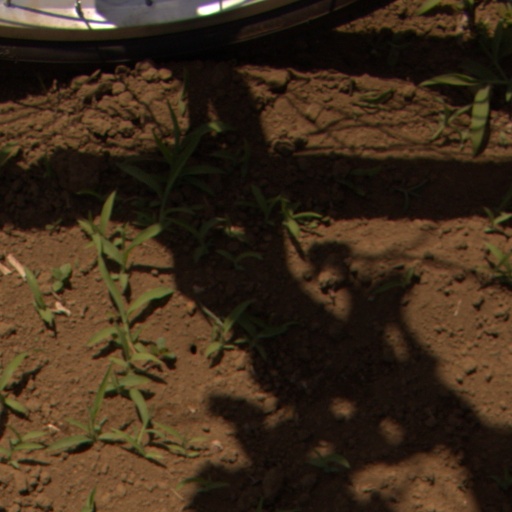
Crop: Jerusalem artichoke